Miraculous Medal

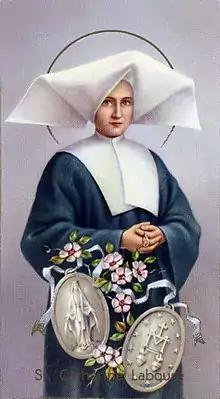
Saint Catherine Labouré

Catherine did so, and after two years of investigation and observation of her ordinary daily behavior, her priest took the information to the archbishop of Paris, Hyacinthe-Louis de Quélen, without revealing Catherine's identity. The request was approved and medallions were designed and produced through the goldsmith Adrien Vachette. The first 1,500 medals, originally called the "Medal of the Immaculate Conception", were minted on June 30, 1832.